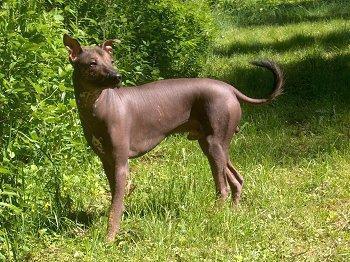
Mexican_hairless